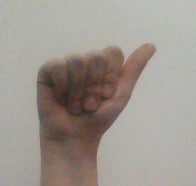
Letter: dhad